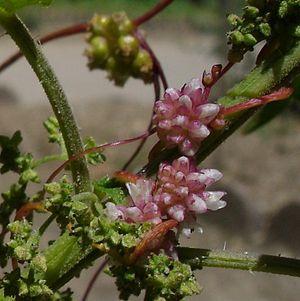
Le CPIE Bocage de l'Avesnois est une association du réseau des CPIE, centres permanents d'initiatives pour l'environnement qui a existé jusqu'en 2017. Elle mène des actions en protection de la nature, en éducation à l'environnement et accompagne les acteurs du territoire dans leurs démarches de développement durable.